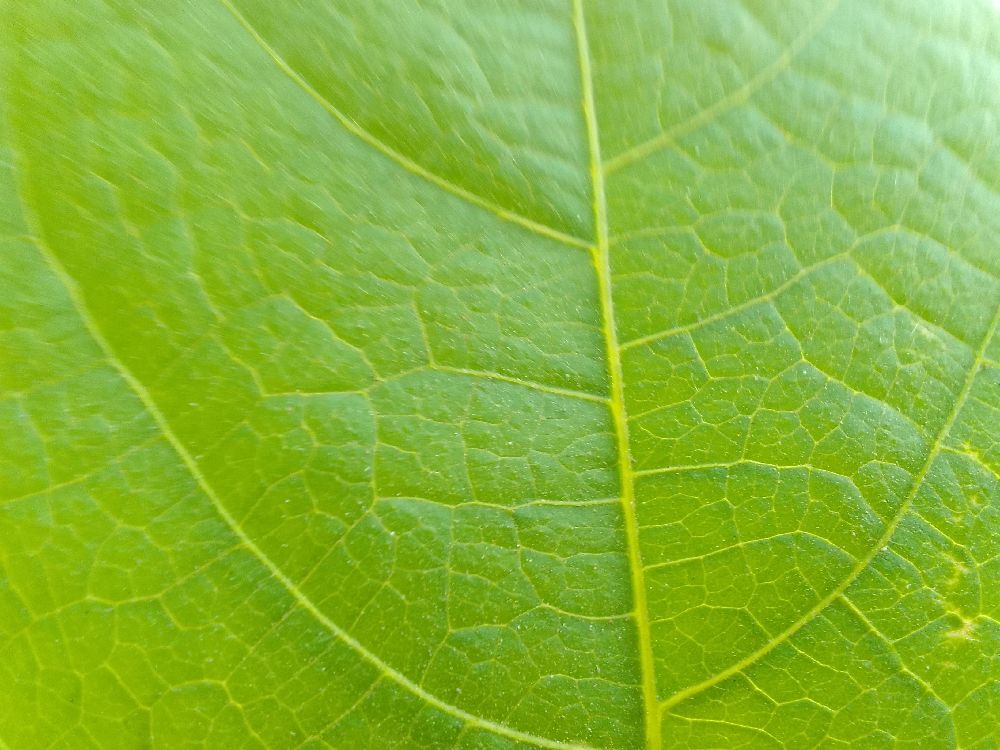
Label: healthy